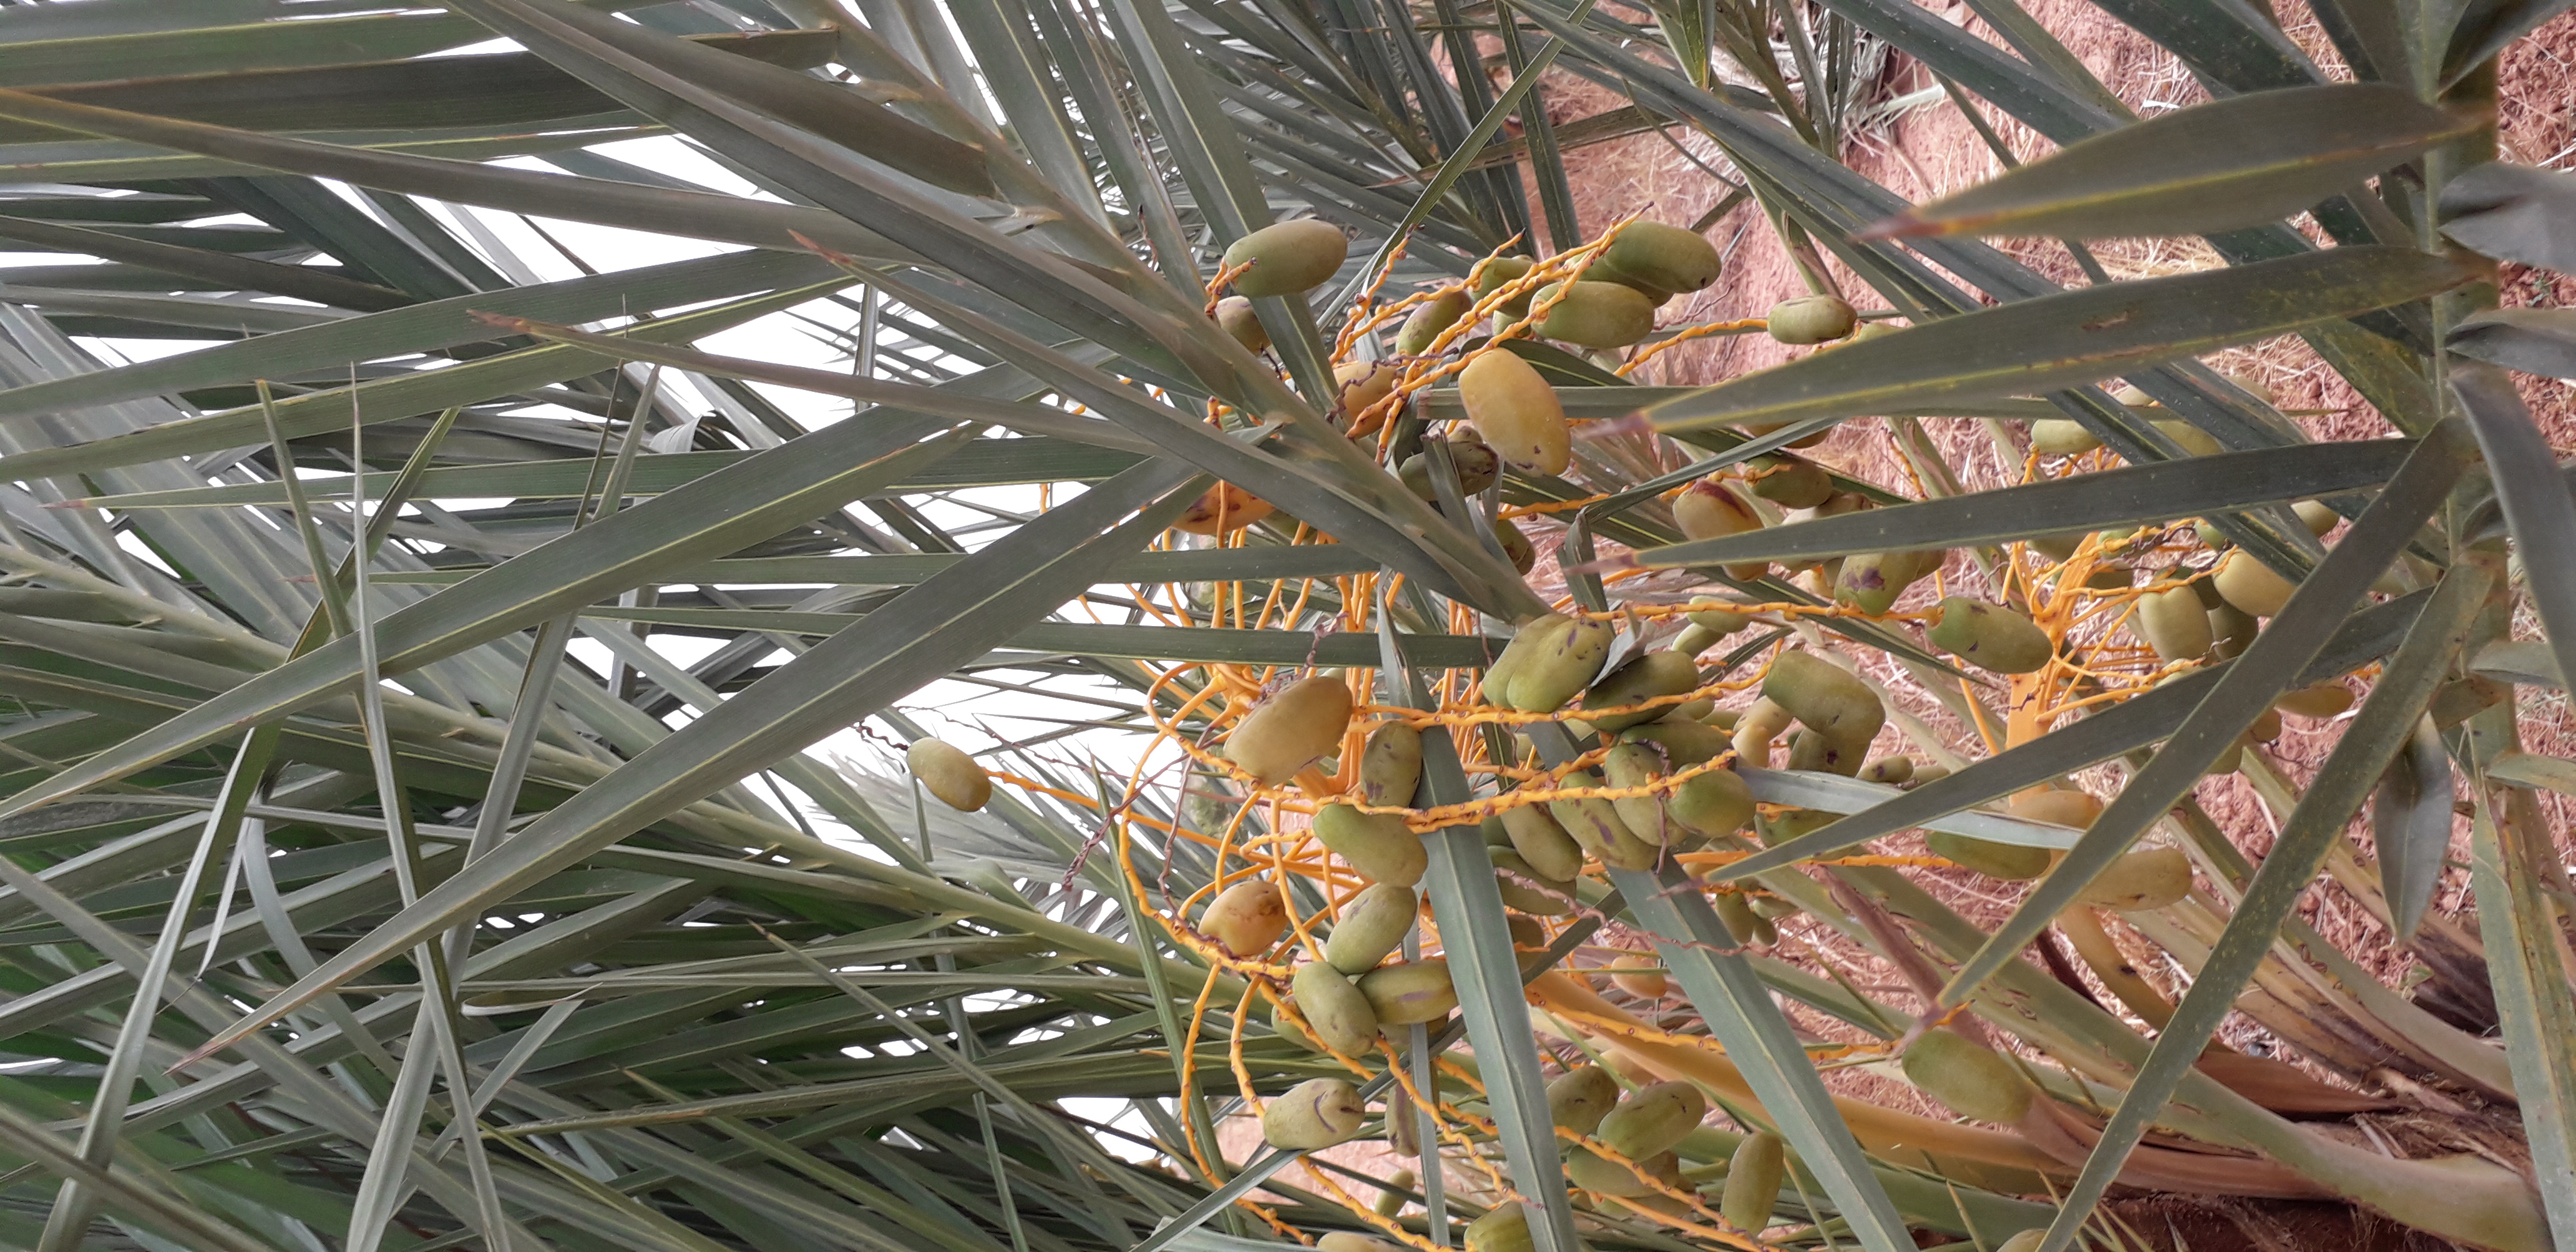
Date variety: Boumajhoul